Établissement d'hébergement pour personnes âgées dépendantes

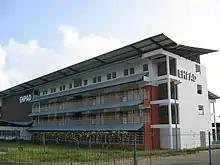
EHPAD in Cayenne, French Guiana

An Établissement d'hébergement pour personnes âgées dépendantes (also called EHPAD) is the most widespread type of French residential care for senior citizens.